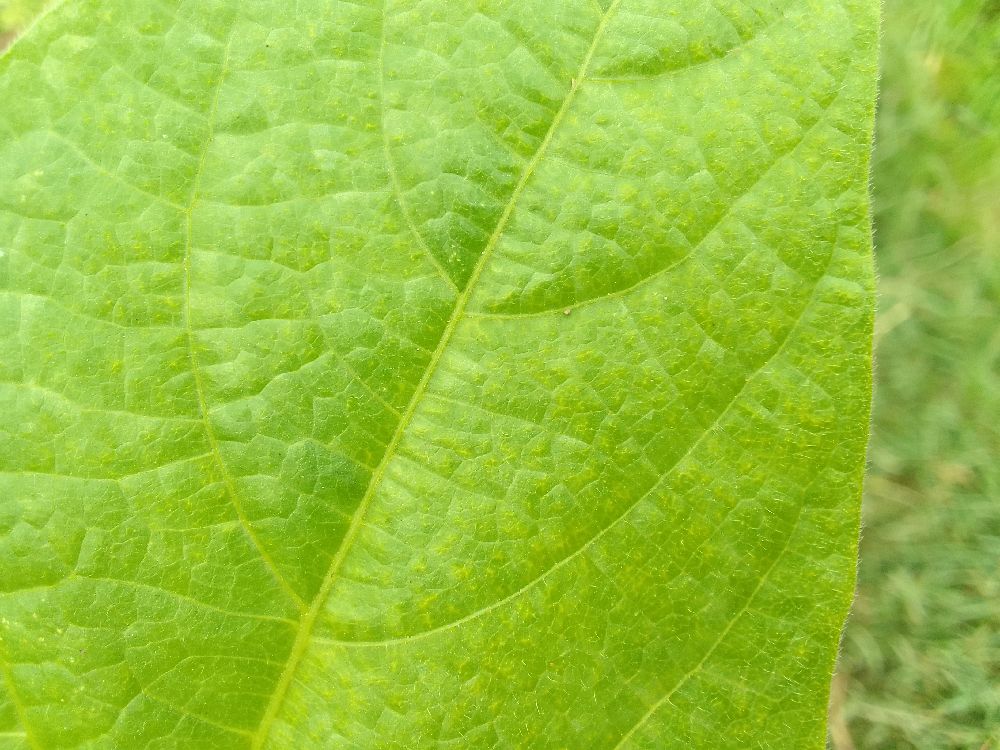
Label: healthy